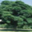
Label: oak_tree